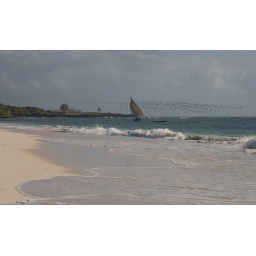
Sea birds flying over dhow 2